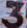
Number: 3